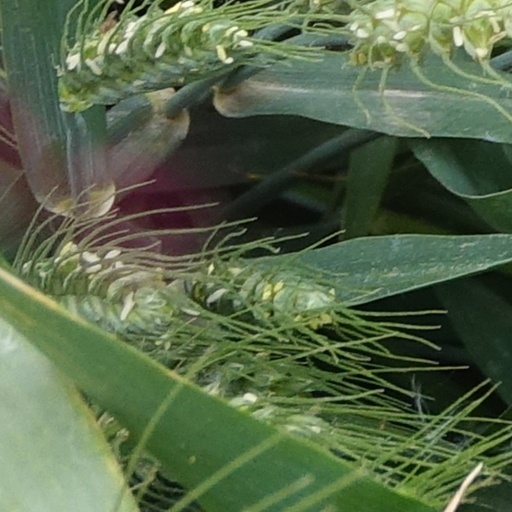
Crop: wheat